Presidency of Jacob Zuma

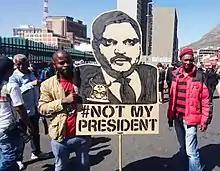
Two EFF members carry a placard depicting Atul Gupta at a Zuma Must Fall protest in Cape Town, April 2017.

Shortly before his inauguration, Zuma told the media that there would be "continuity" and the government's foreign policy would not change. However, there is debate about the extent to which Zuma's foreign policy marked a breach from his predecessor Mbeki's. In August 2009, the new government's strategic framework was published, setting out the broad theme of "Pursuing African Advancement and Enhanced Co-operation" for its foreign policy approach. The phrase "African advancement," like Mbeki's "African agenda," refers primarily to the prioritisation of the objectives, especially the developmental objectives, of African and Global South countries; strategic engagements with the countries and international bodies of the North were primarily conceived of as a mode of promoting such objectives. Similarly, a 2011 White Paper on Foreign Relations, titled "Building a Better World: The Diplomacy of Ubuntu", stressed Pan-Africanism and South-South solidarity as the central principles of South Africa's foreign policy. These principles had also been advocated by Mbeki's government.